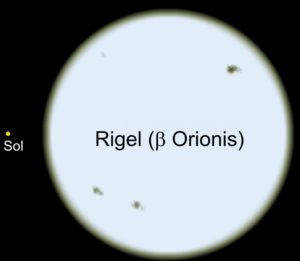
Beta Orionis est un système stellaire au minimum quadruple. Le système est couramment nommé Rigel, bien que le nom ne s'applique officiellement qu'à l'étoile principale du système, β Ori A.